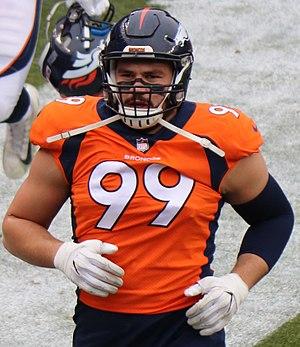
Adam Gotsis est un joueur professionnel australien de football américain.